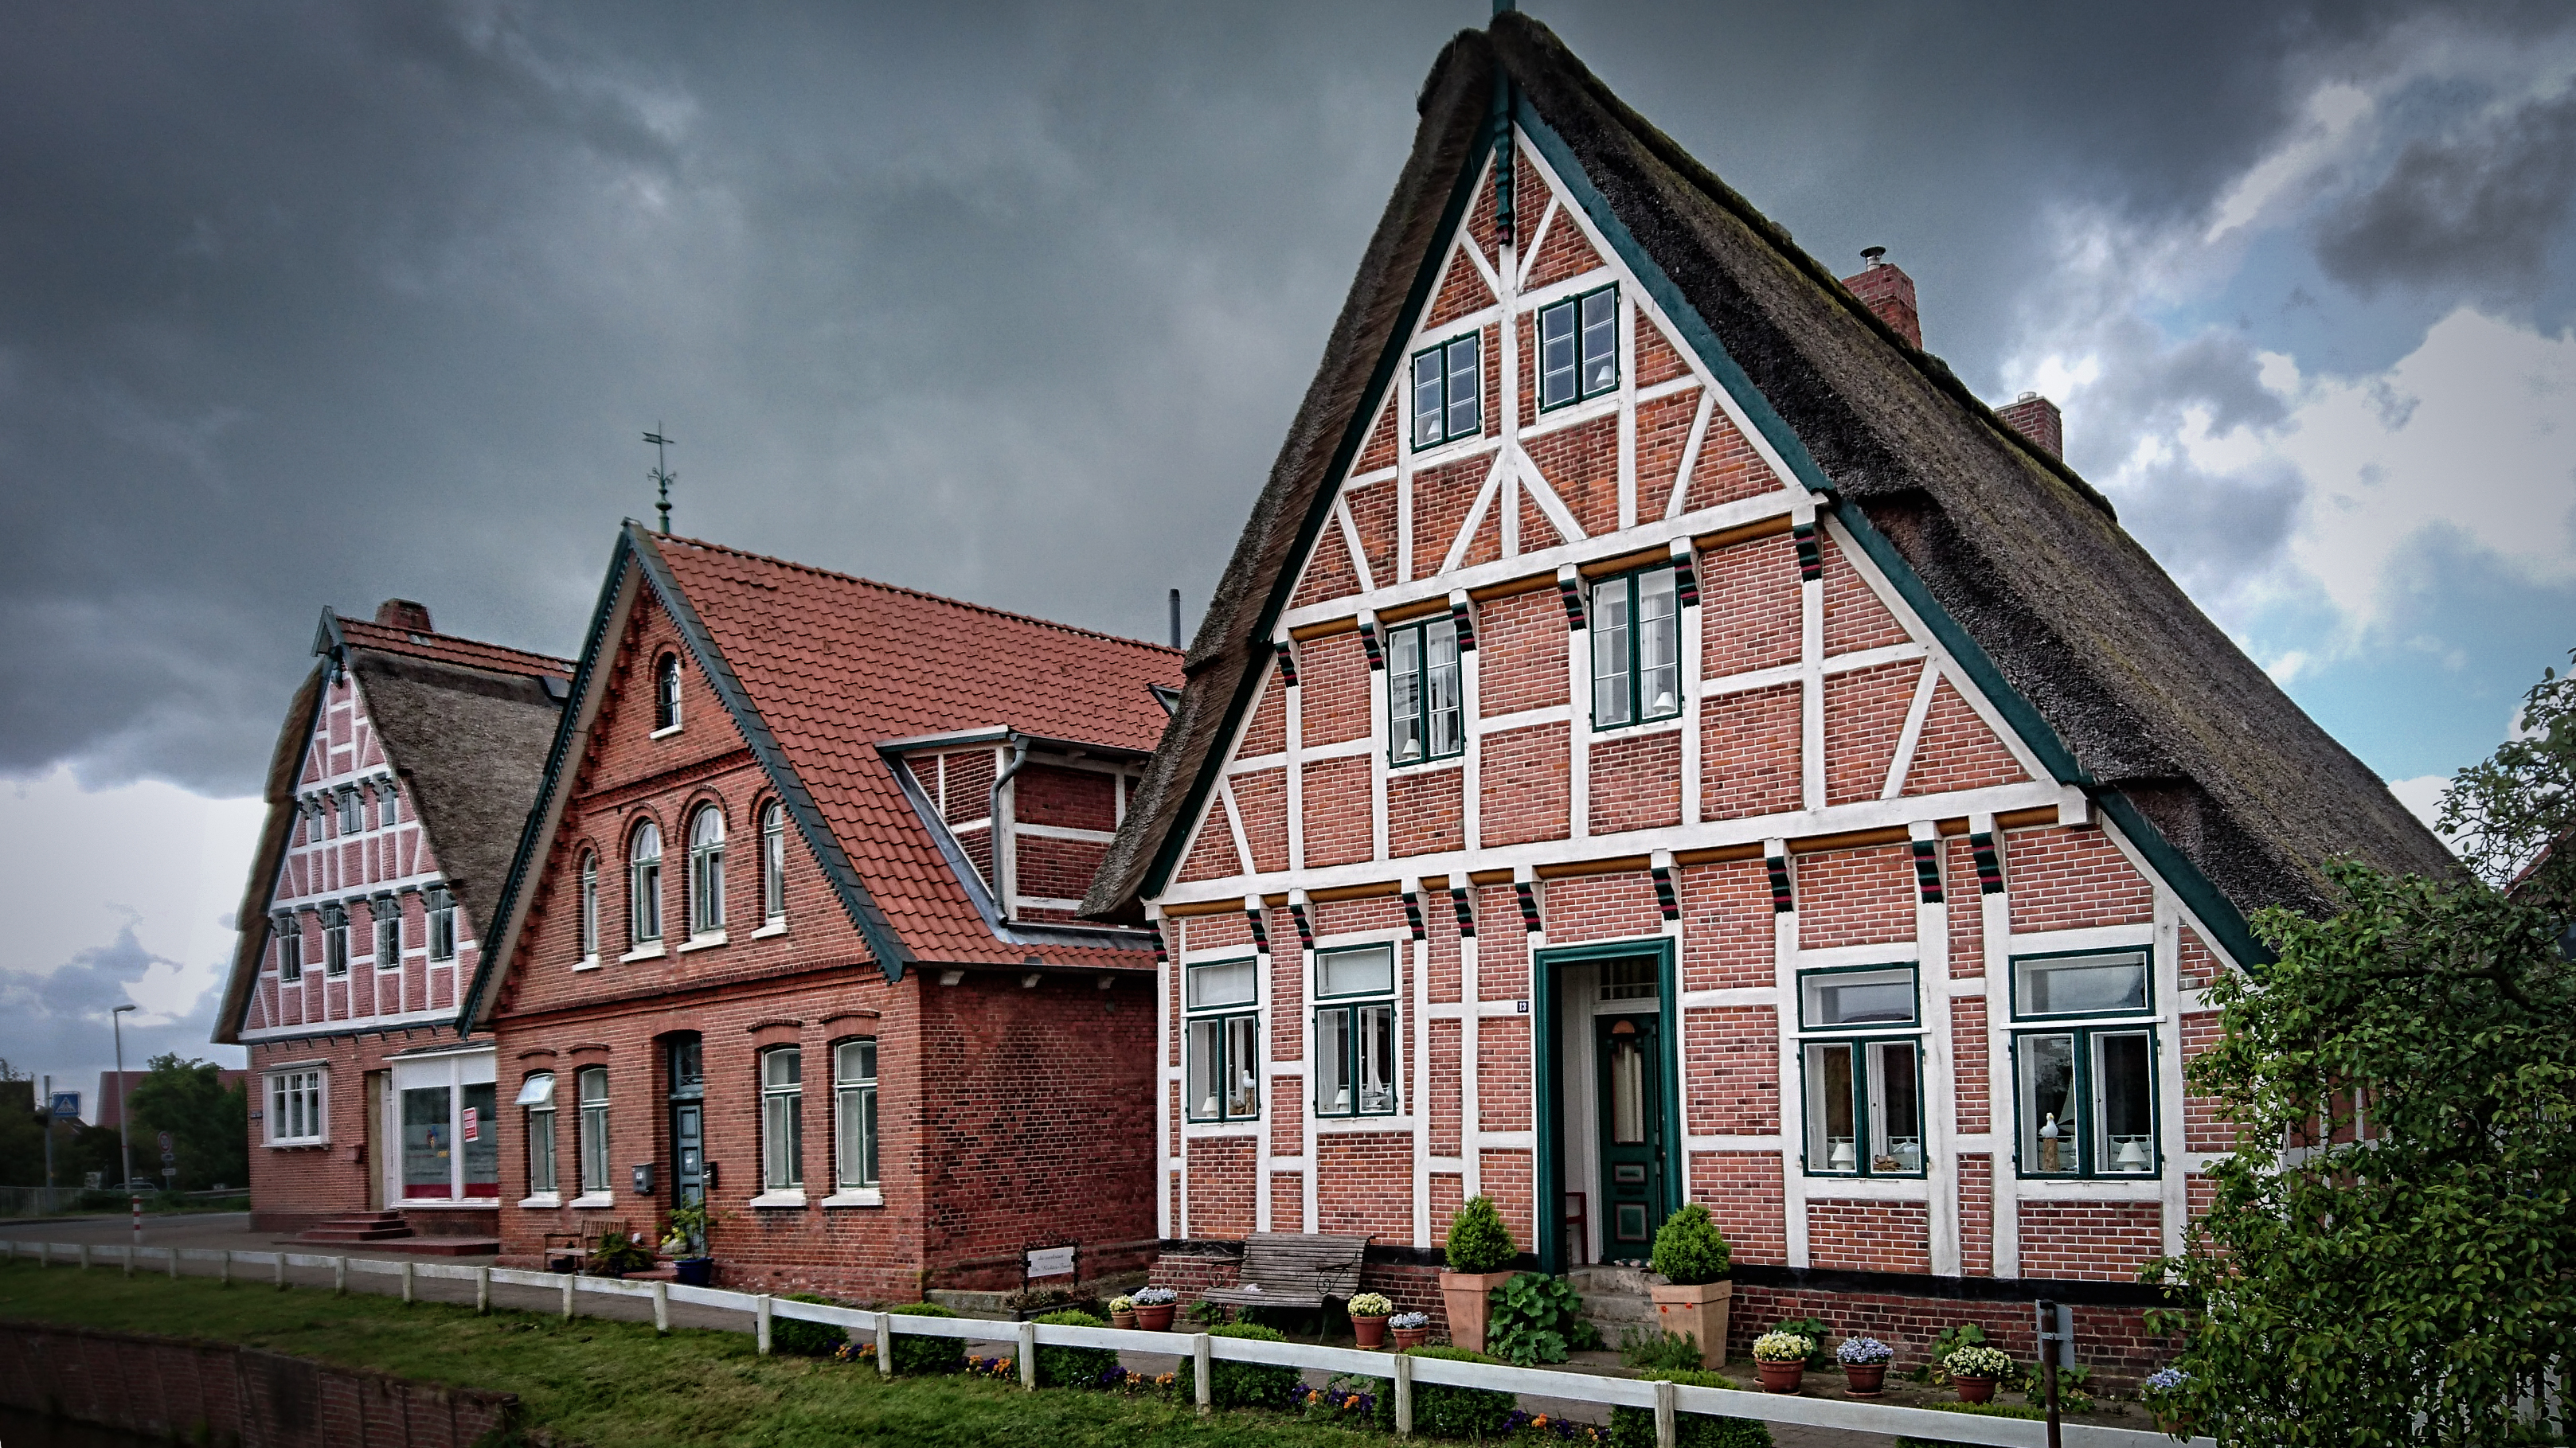
architecture, sky, house, town, building, home, village, suburb, cottage, landmark, facade, overcast, thatched roof, houses, estate, neighbourhood, rural area, urban area, residential area